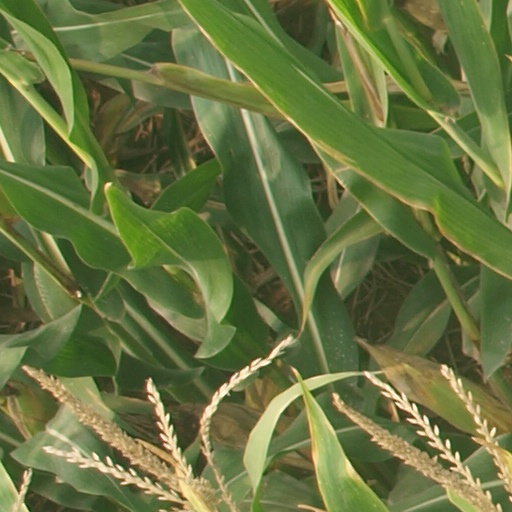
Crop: maize; corn